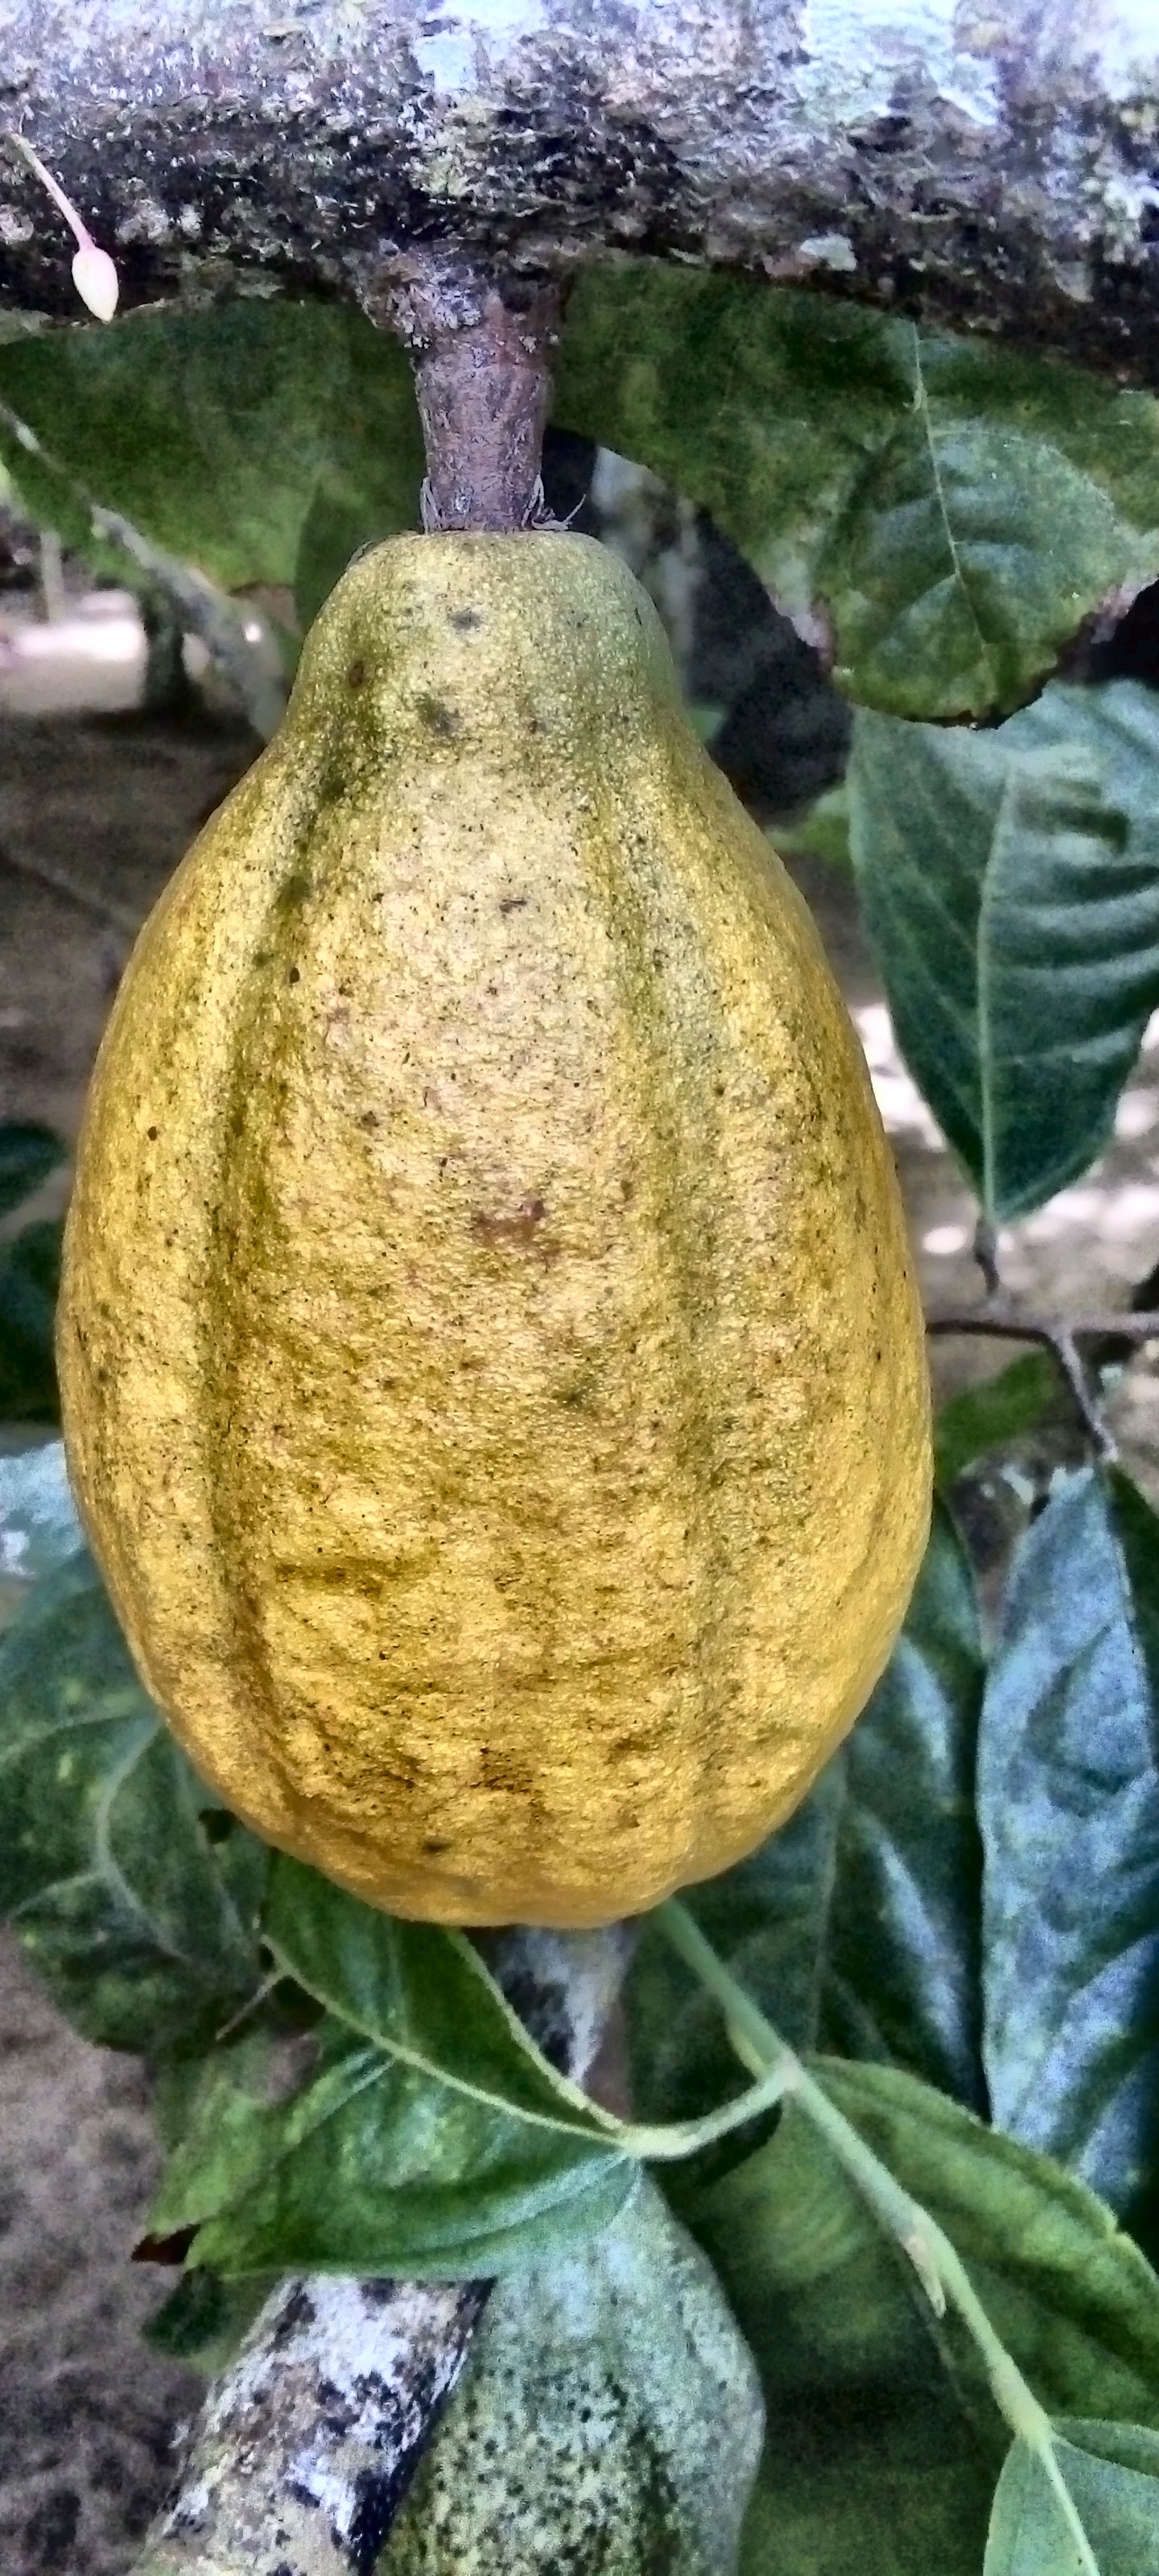
Maturity: mature
Variety: Amelonado